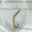
Label: worm